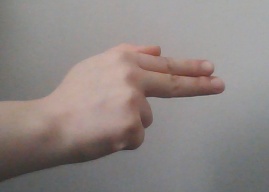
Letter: ghain